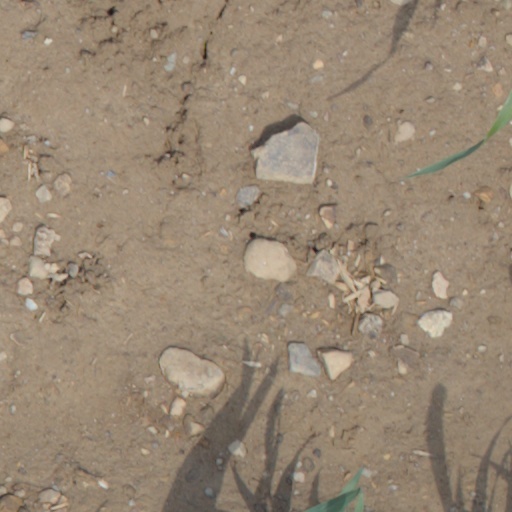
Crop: wheat